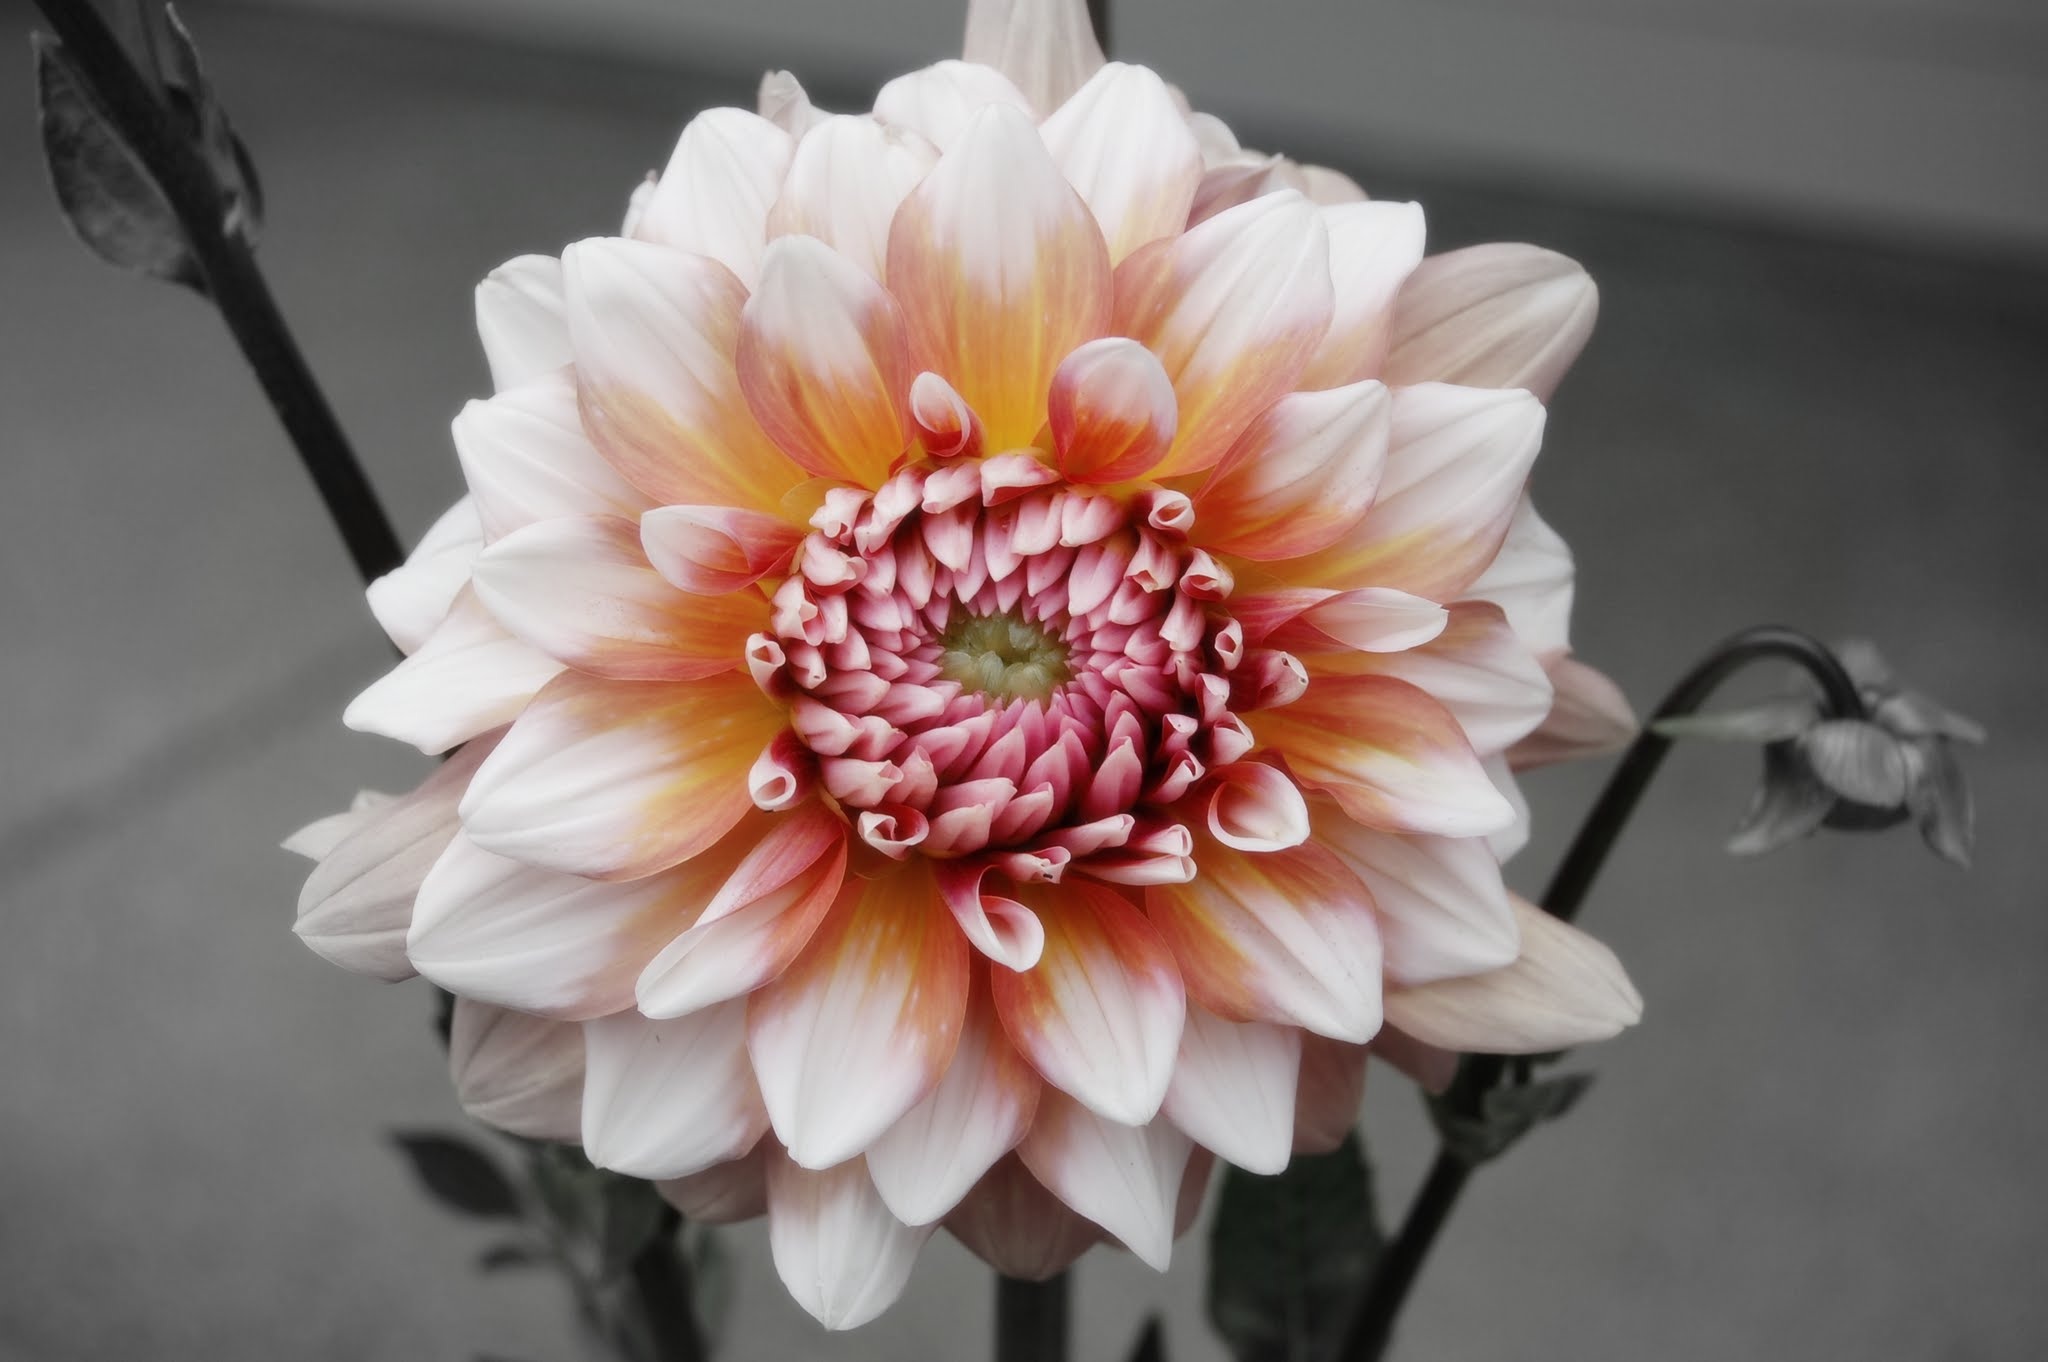
nature, blossom, plant, white, flower, petal, bloom, summer, floral, spring, color, natural, fresh, botany, blooming, garden, pink, botanical, dahlia, bright, gerbera, floristry, oregon, macro photography, flowering plant, daisy family, flower bouquet, floral design, land plant, flower arranging